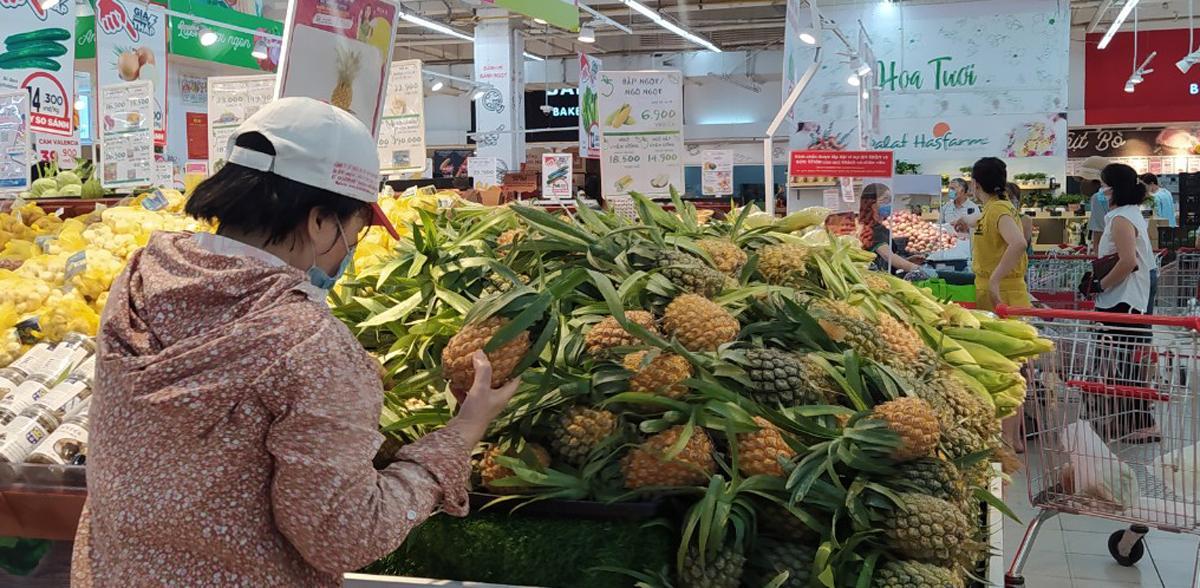
người phụ nữ đang cầm trên tay một quả dứa